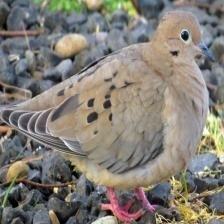
Species: MOURNING DOVE
Scientific name: ZENAIDA MACROURA